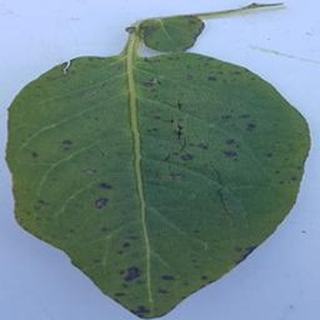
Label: potato_early_blight